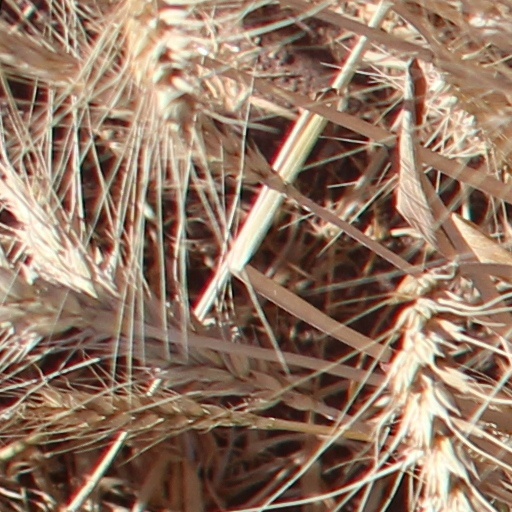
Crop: wheat